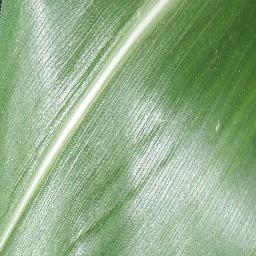
Label: Corn___healthy